Daniel Morgan Monument

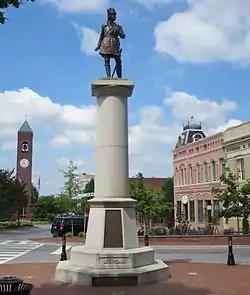
Daniel Morgan Monument, May 2015

Daniel Morgan Monument is a historic monument located at Spartanburg, Spartanburg County, South Carolina. The statue was designed by John Quincy Adams Ward and the monument erected in 1881. The monument commemorates the centennial of the victory at the Revolutionary War Battle of Cowpens and its hero, General Daniel Morgan. The statue stands on a columnar granite shaft on an octagonal base designed by noted Charleston architect, Edward Brickell White. In 1960, the monument was moved about 100 yards across Morgan Square to its east end. However, in 2005 as part of a larger project involving the redesign and reconstruction of Morgan Square, the monument was returned to its original position at the corner of West Main and Magnolia Streets and its original orientation, facing Cowpens National Battlefield.